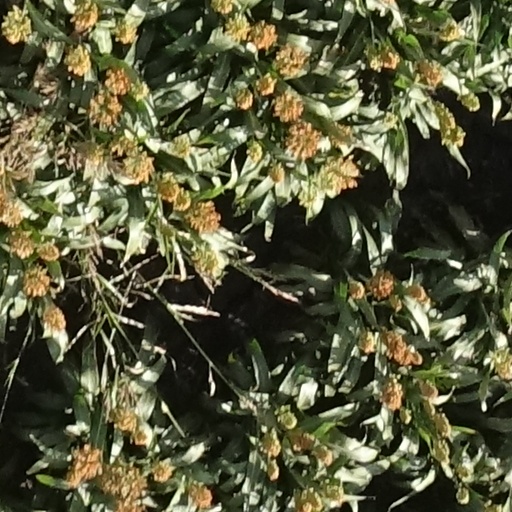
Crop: sorghum